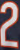
Number: 2